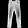
Label: Trouser